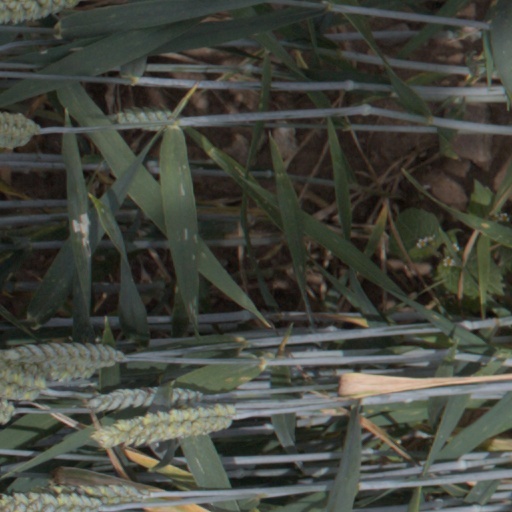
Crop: wheat